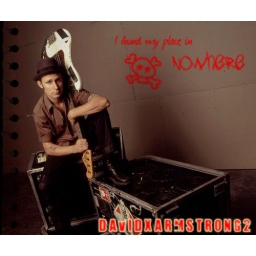
White paper in a red background